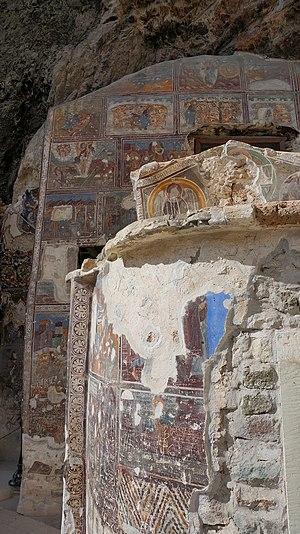
L'ancien monastère de Sumela se situe au pied d'une falaise abrupte face à la vallée de l'Altındere dans la région de Maçka dans la province de Trébizonde en Turquie. Il s'agit d'une attraction touristique majeure du parc national d'Altındere. Il se situe à une altitude d'environ 1 200 m dominant une grande partie du paysage alpestre environnant.